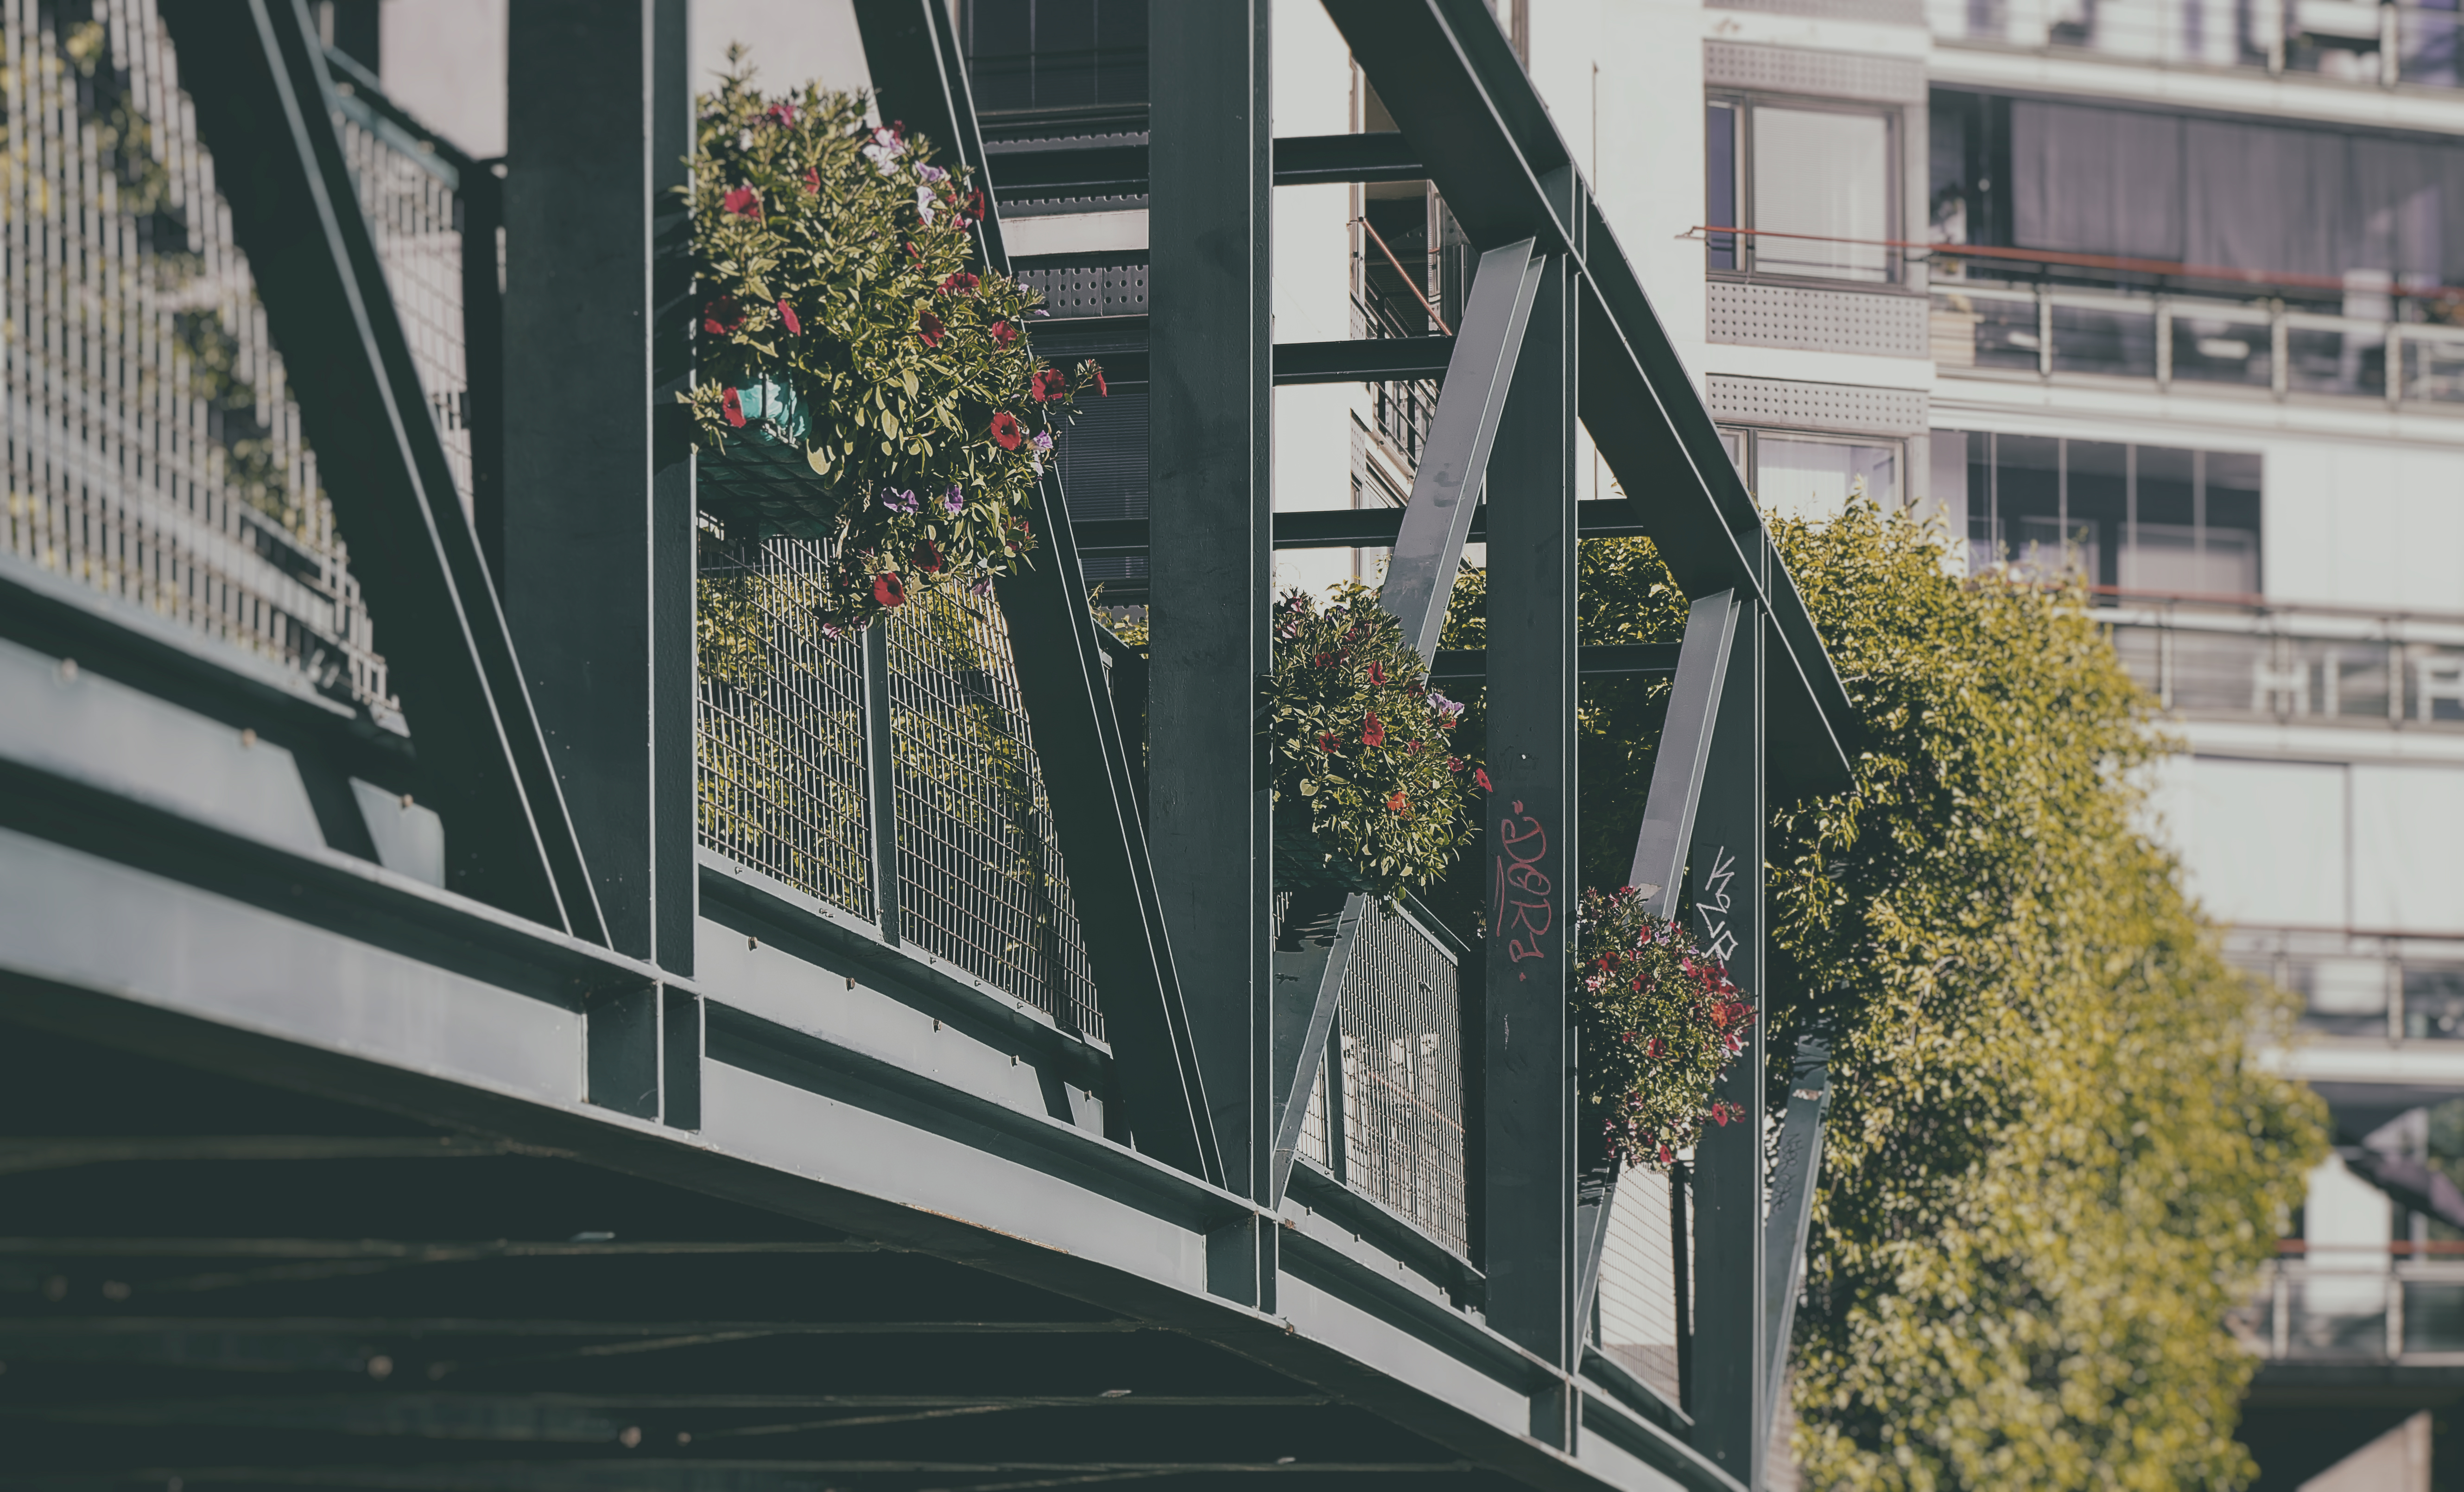
architecture, plant, bridge, flower, window, wall, balcony, facade, handrail, stairs, tag, finland, helsinki, ruoholahti, urban area, outdoor structure